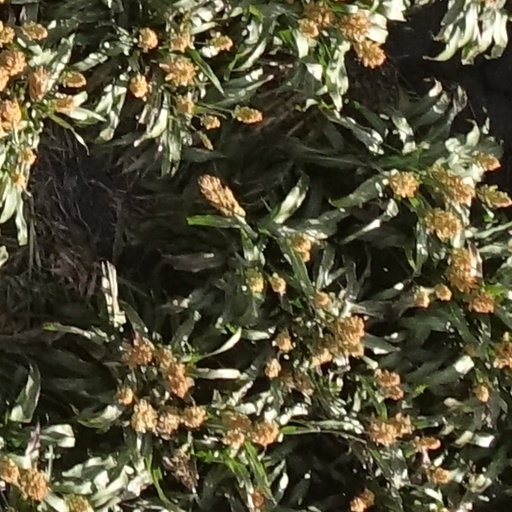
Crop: sorghum